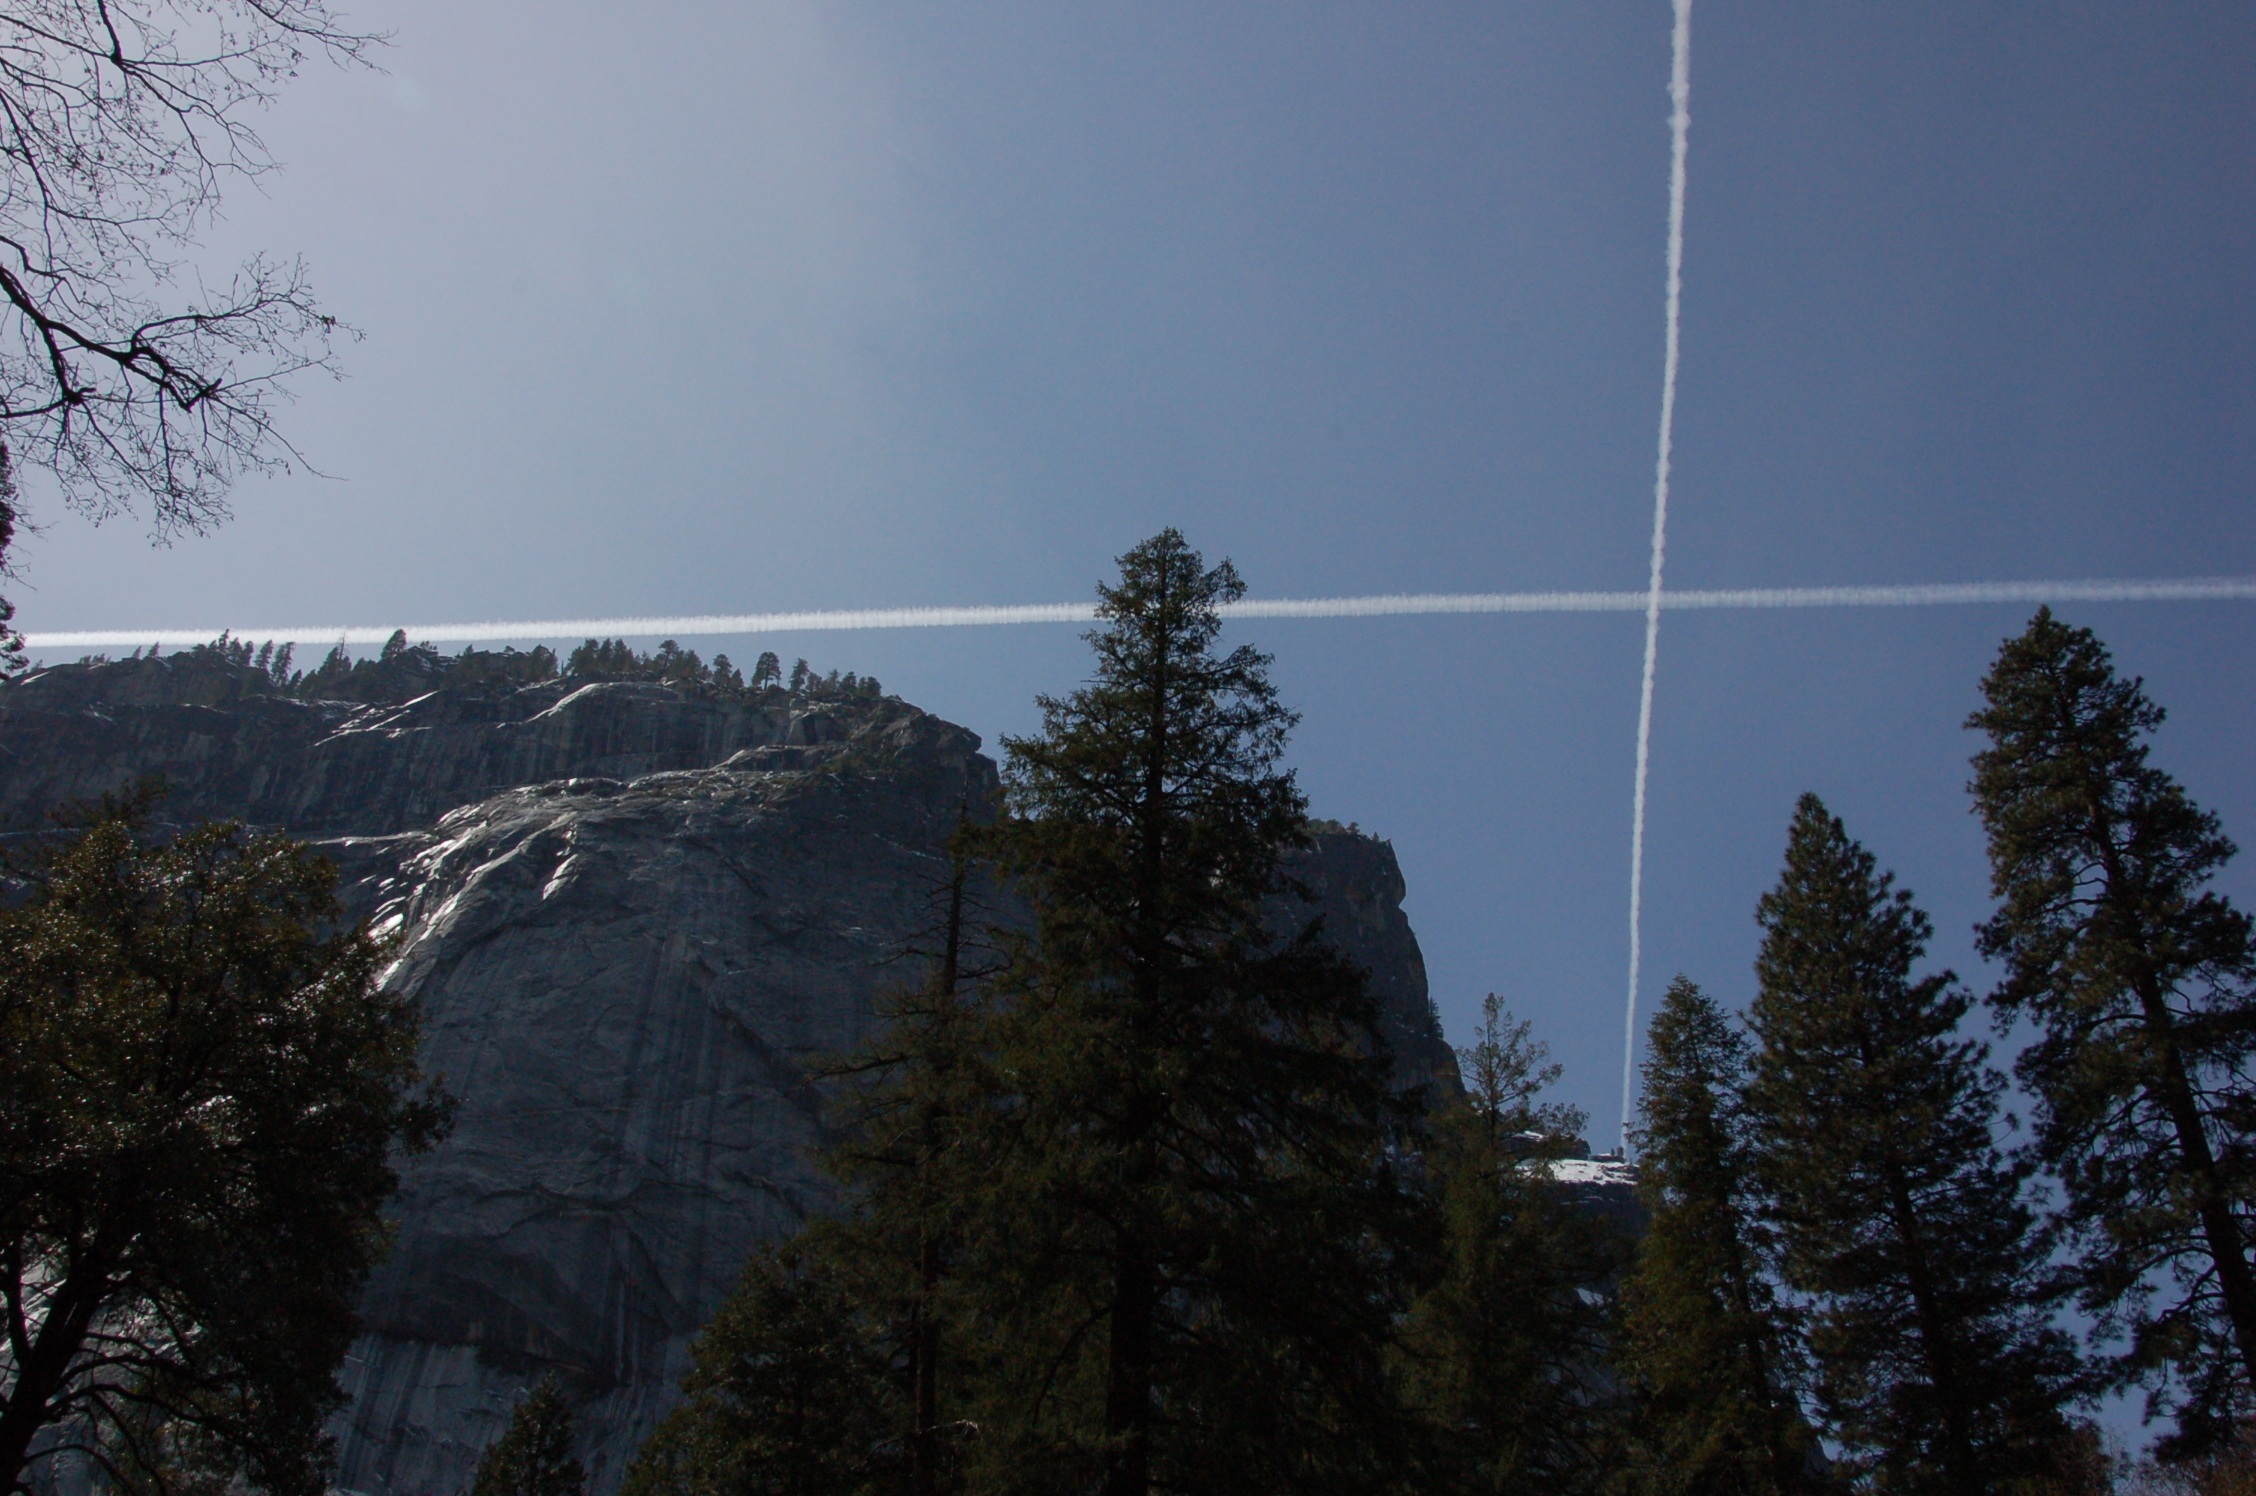
tree, forest, mountain, snow, winter, cloud, sky, wind, mountain range, yosemite, pattern, weather, ridge, summit, contrails, atmospheric phenomenon, woody plant, mountainous landforms